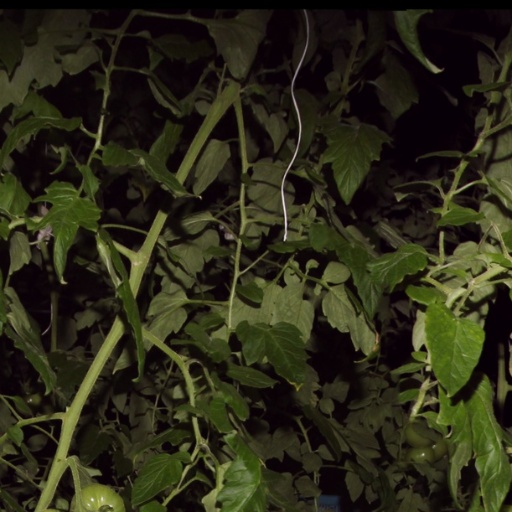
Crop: tomato